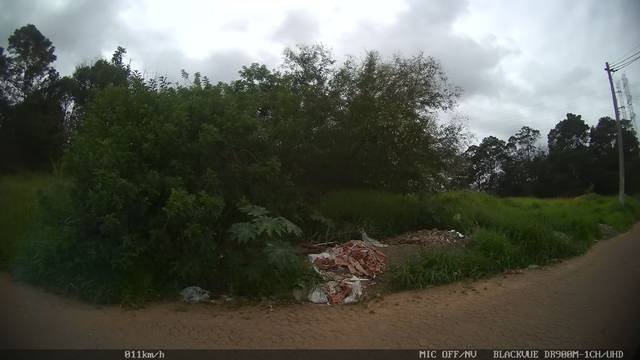
Region: Brazil
Coordinates: -30.039, -51.071